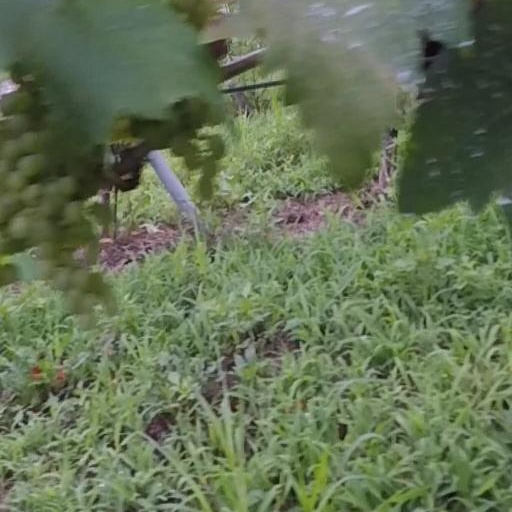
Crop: grape